Kigali

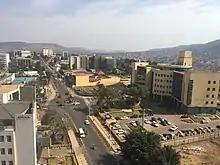
Panorama photograph showing buildings, car parks and a street with cars

Kigali is a province-level city, one of the five provinces of Rwanda. The area under the city's jurisdiction has been expanded several times since Rwandan independence, the current boundaries being established through a 2005 law as part of local-government restructuring. The law gave the city government responsibility for strategic planning and urban development, as well as liaising with the three constituent districts and monitoring the districts' development plans. Like other provinces, Kigali is divided into districts—Gasabo, Kicukiro, and Nyarugenge—which are in turn divided into 35 sectors.